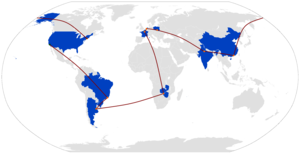
The Amazing Race, est une émission de télévision américaine dans laquelle des équipes de deux ou de quatre personnes font une course autour du monde contre d'autres équipes. L'équipe finissant première gagne un million de dollars.